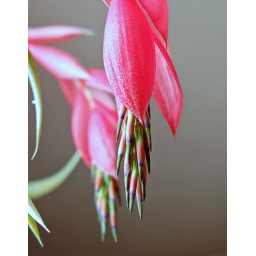
One of my pot plants flowering beautifully in February.